Battle of Cassville

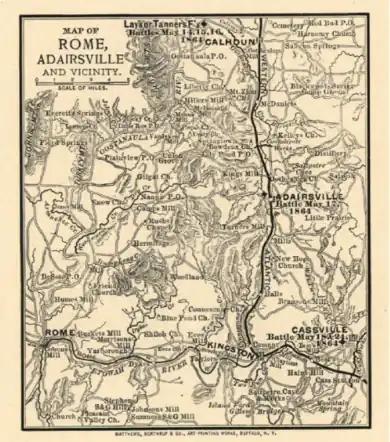
Map shows Rome, Adairsville, Calhoun, Kingston, and Cassville, while the heavy line depicts the Western and Atlantic Railroad.

From Resaca, the Oostanaula flows generally southwest to Rome, while the Etowah River flows west to Rome. At Rome, the two rivers merge to form the Coosa River. Cox wrote that, from Resaca south to the Etowah, the terrain is more open than other parts of northern Georgia. The Western and Atlantic Railroad ran directly south from Resaca through Calhoun, Adairsville, and Kingston, where the railroad swung east through Cartersville. A branch line ran west from Kingston to Rome where it ended.